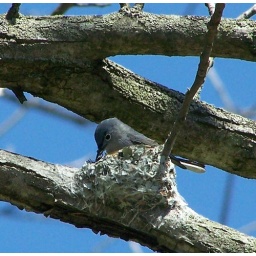
Blue-gray Gnatcatcher building its nest over the sidewalk leading up to the Cincinnati Nature Center